Click beetle

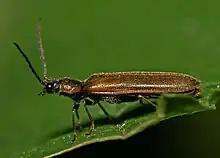
Lateral aspect of a typical member of the Elateridae. Just below the base of the wings the "clicking" apparatus is visible in silhouette, with the "peg" or "process" in contact with the raised slot or "cavity" into which it slips to force the impact when required.

On the University of Florida / Institute of Food and Agricultural Sciences "Featured Creatures" website: